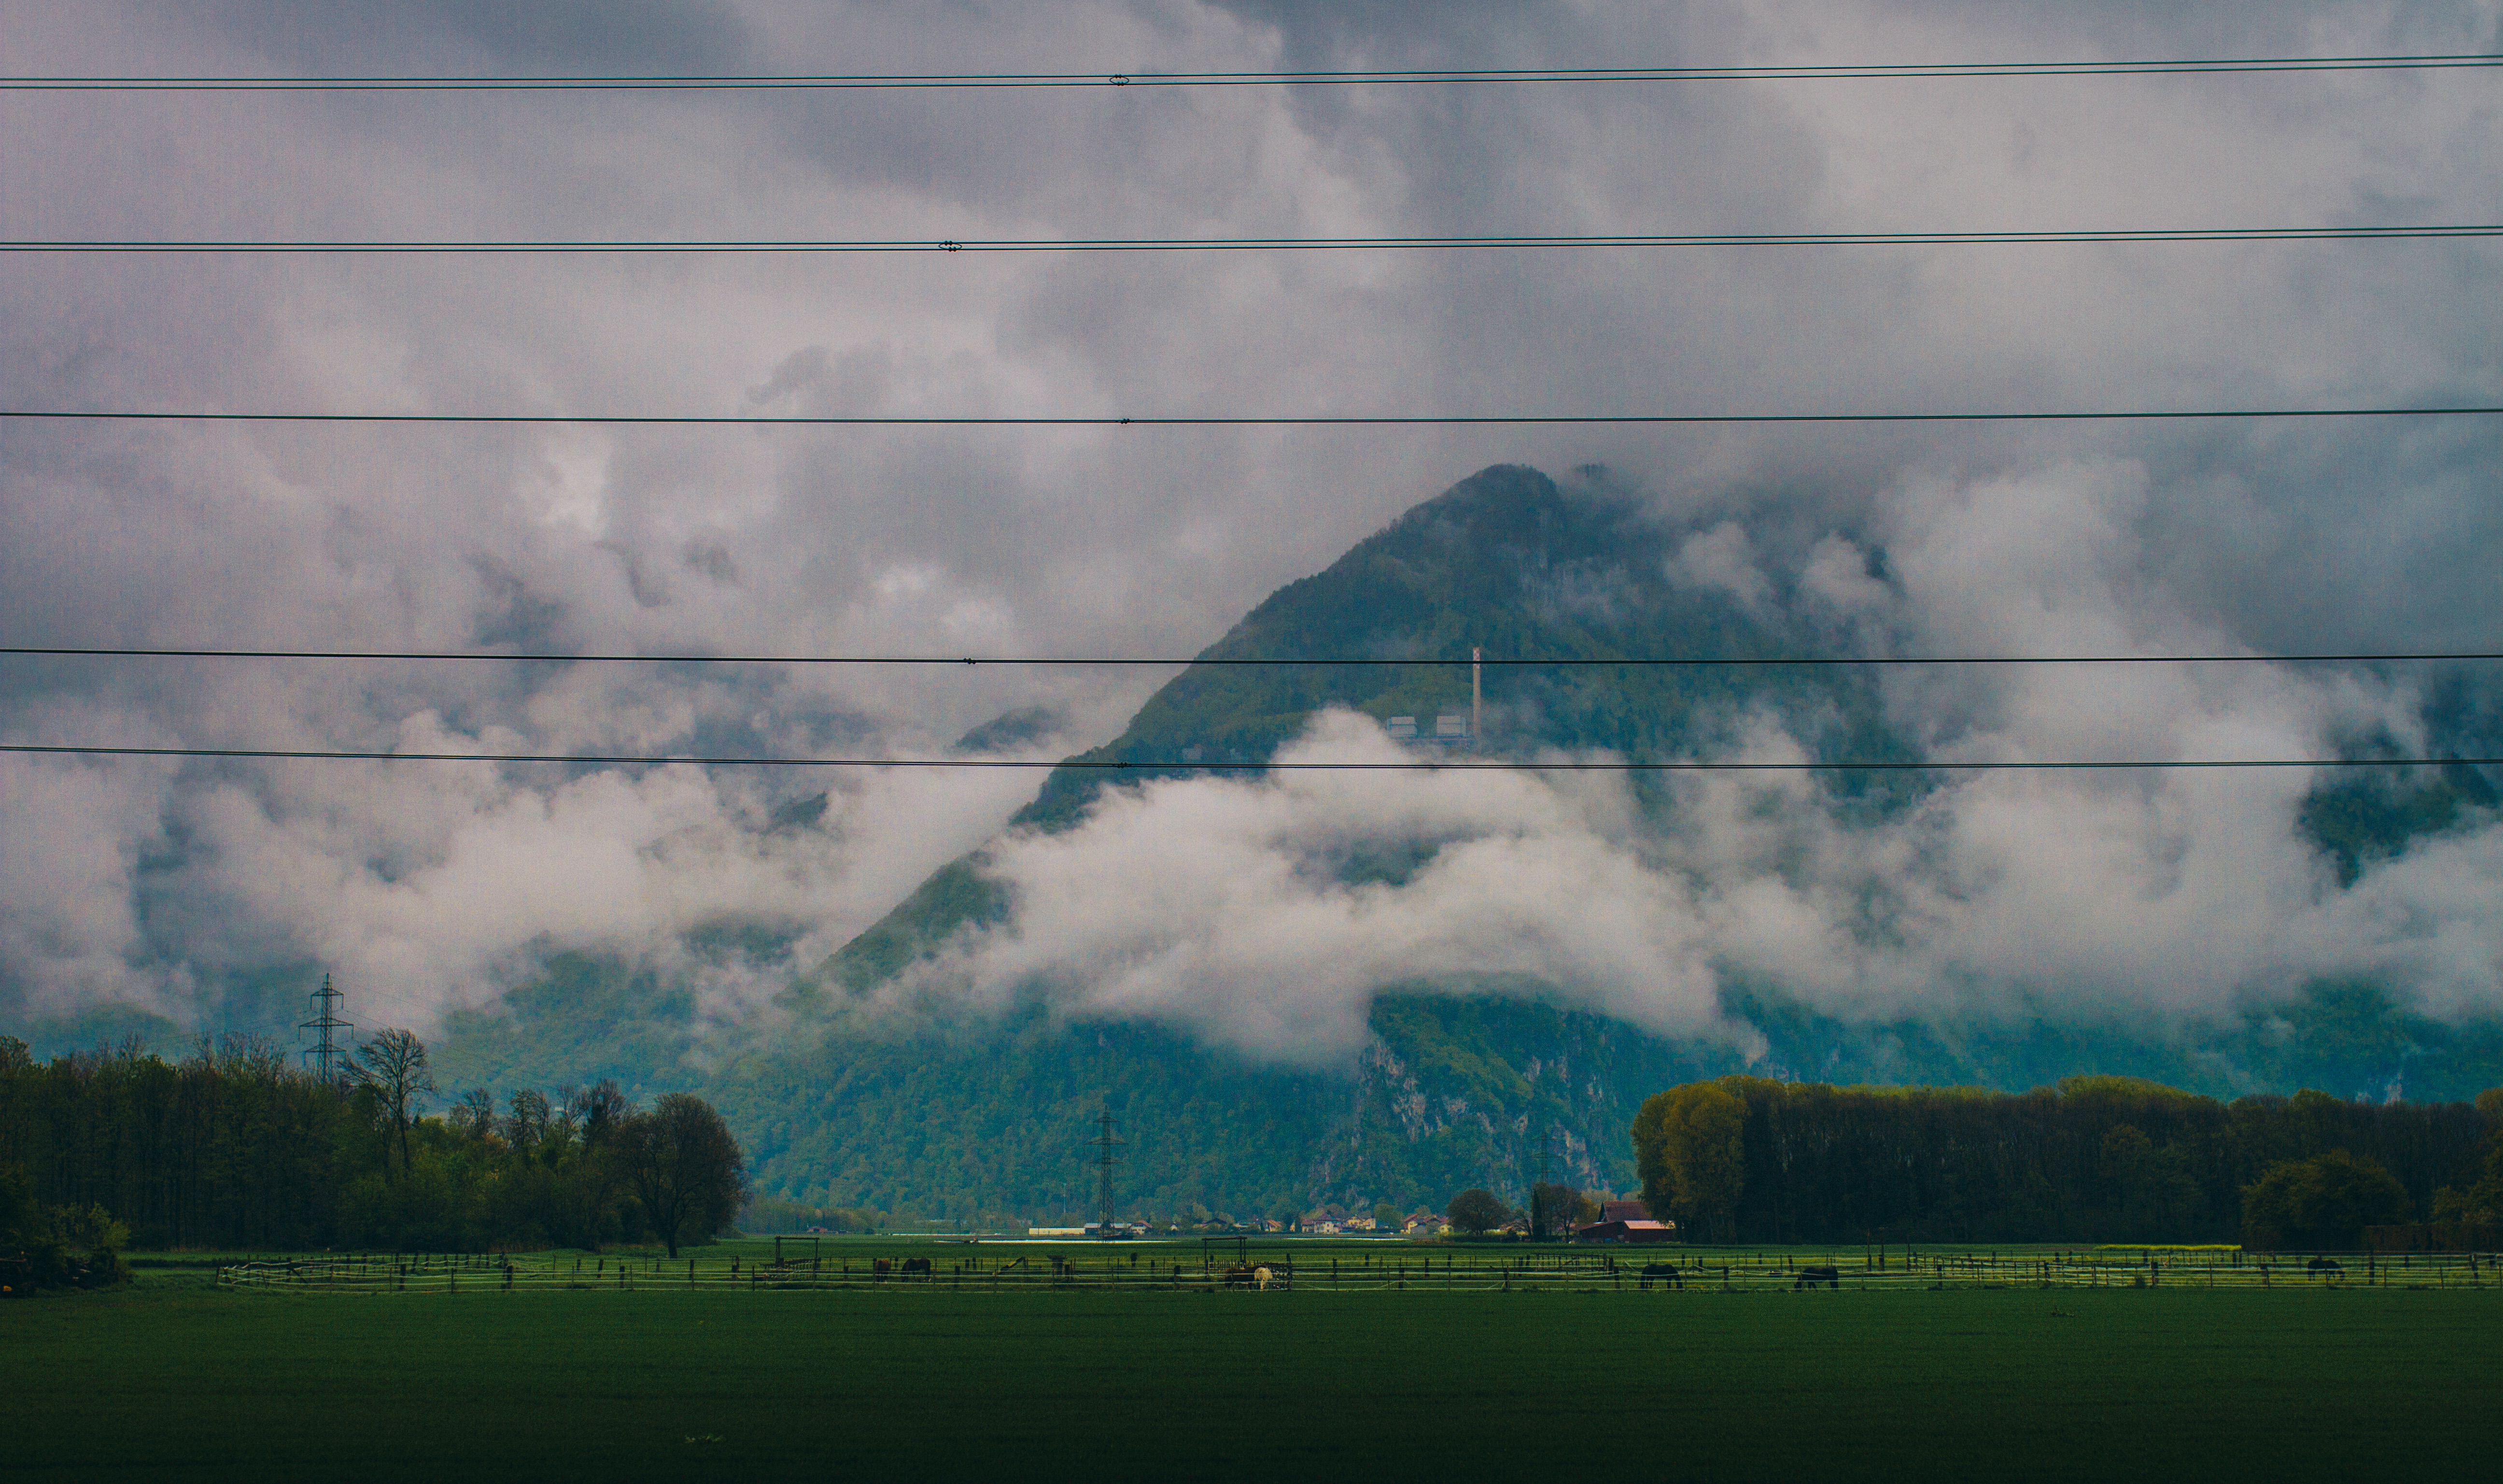
cloud, sky, morning, atmosphere, weather, plain, meteorological phenomenon, atmospheric phenomenon, atmosphere of earth